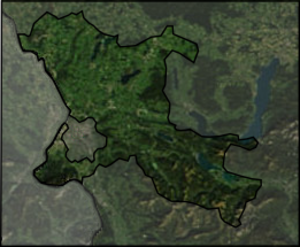
Bezirk Salzburg-Umgebung / Geografi
Luftfoto med distriktet Salzburg-Umgebung indtegnet
Bezirk Salzburg-Umgebung er det nordligste af delstaten Salzburgs fem distrikter. Salzburg-Umgebung kaldes også ved sit gamle navn Flachgau, idet delstatshovedstaden Salzburg dog i dag er udskilt i separat distrikt. Salzburg-Umgebung og Flachgau anvendes synonymt.